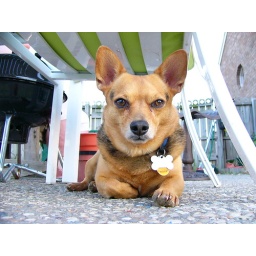
paco under the table and chair